Erotica (album)

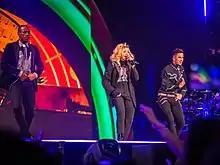
Madonna singing second single "Deeper and Deeper" during 2015–2016's Rebel Heart Tour. The track peaked at number seven on the "Billboard" Hot 100.

In Australia and most European countries, title track "Erotica" was released as the album's lead single on September 29, 1992;